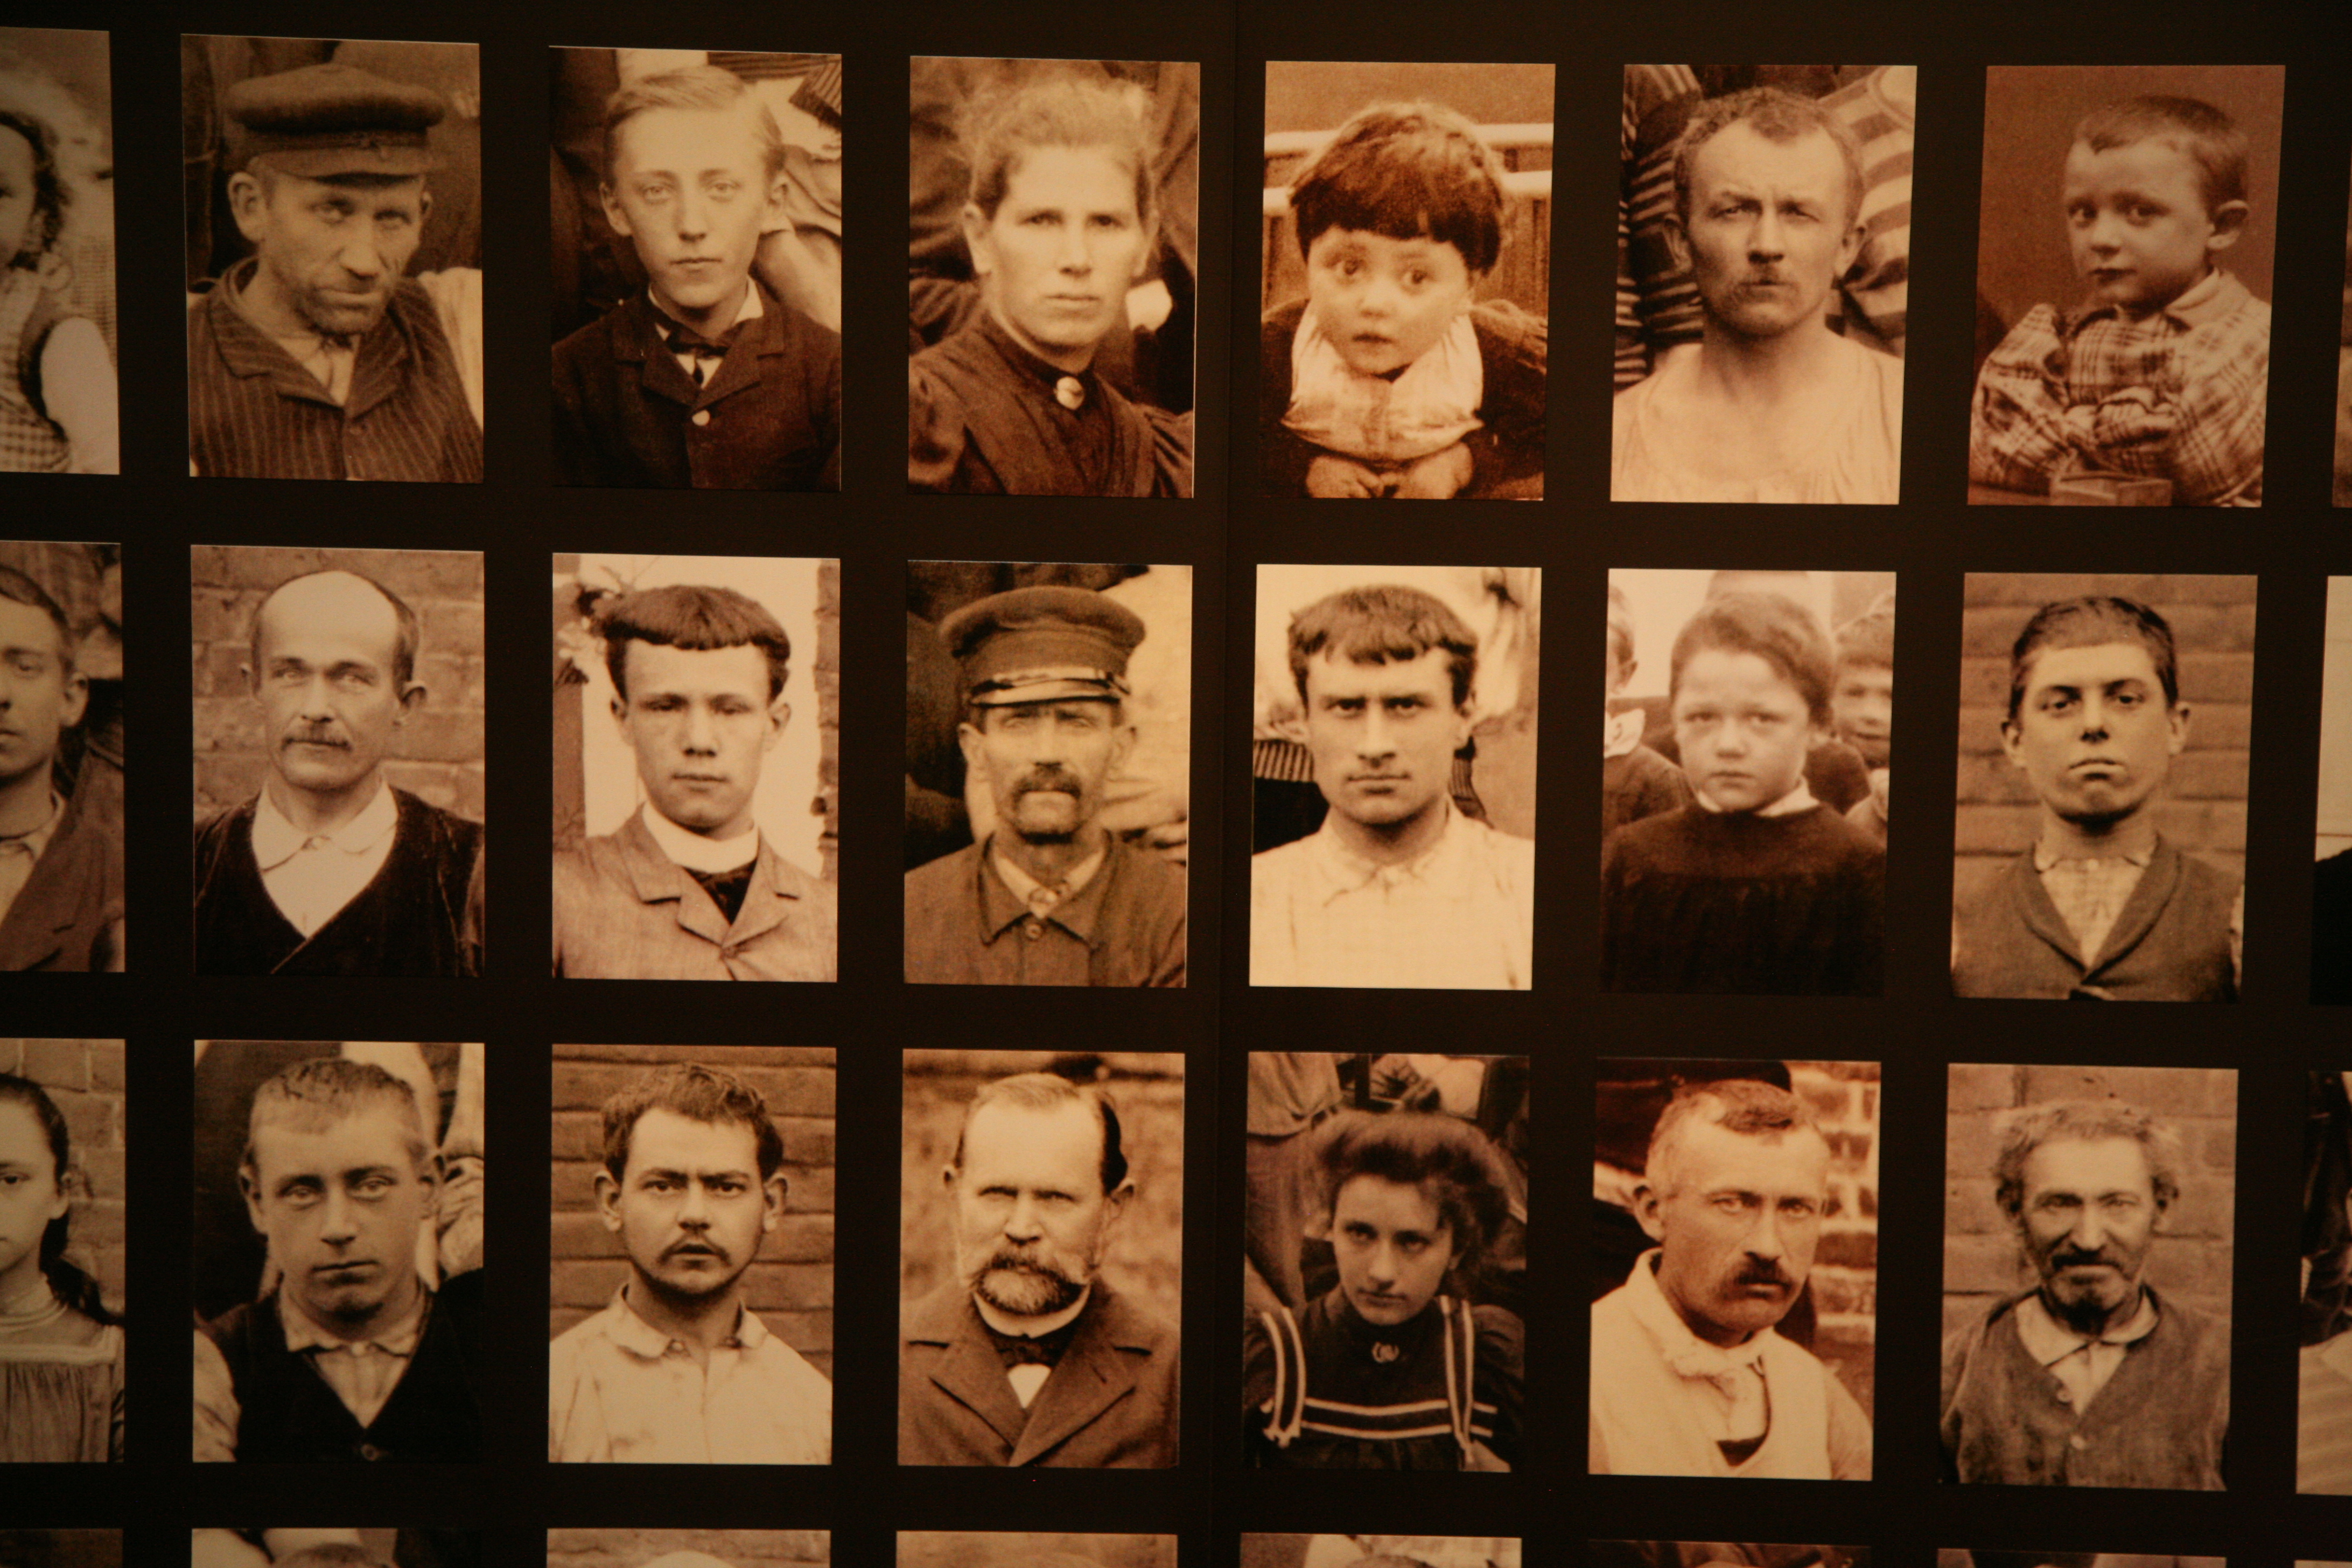
architecture, social, photomontage, arquitectura, utopia, architektur, guise, socialism, godin, aisne, palaissocial, utopie, socialpalace, phalanst re, familist re, 19 me, familist riens, album cover